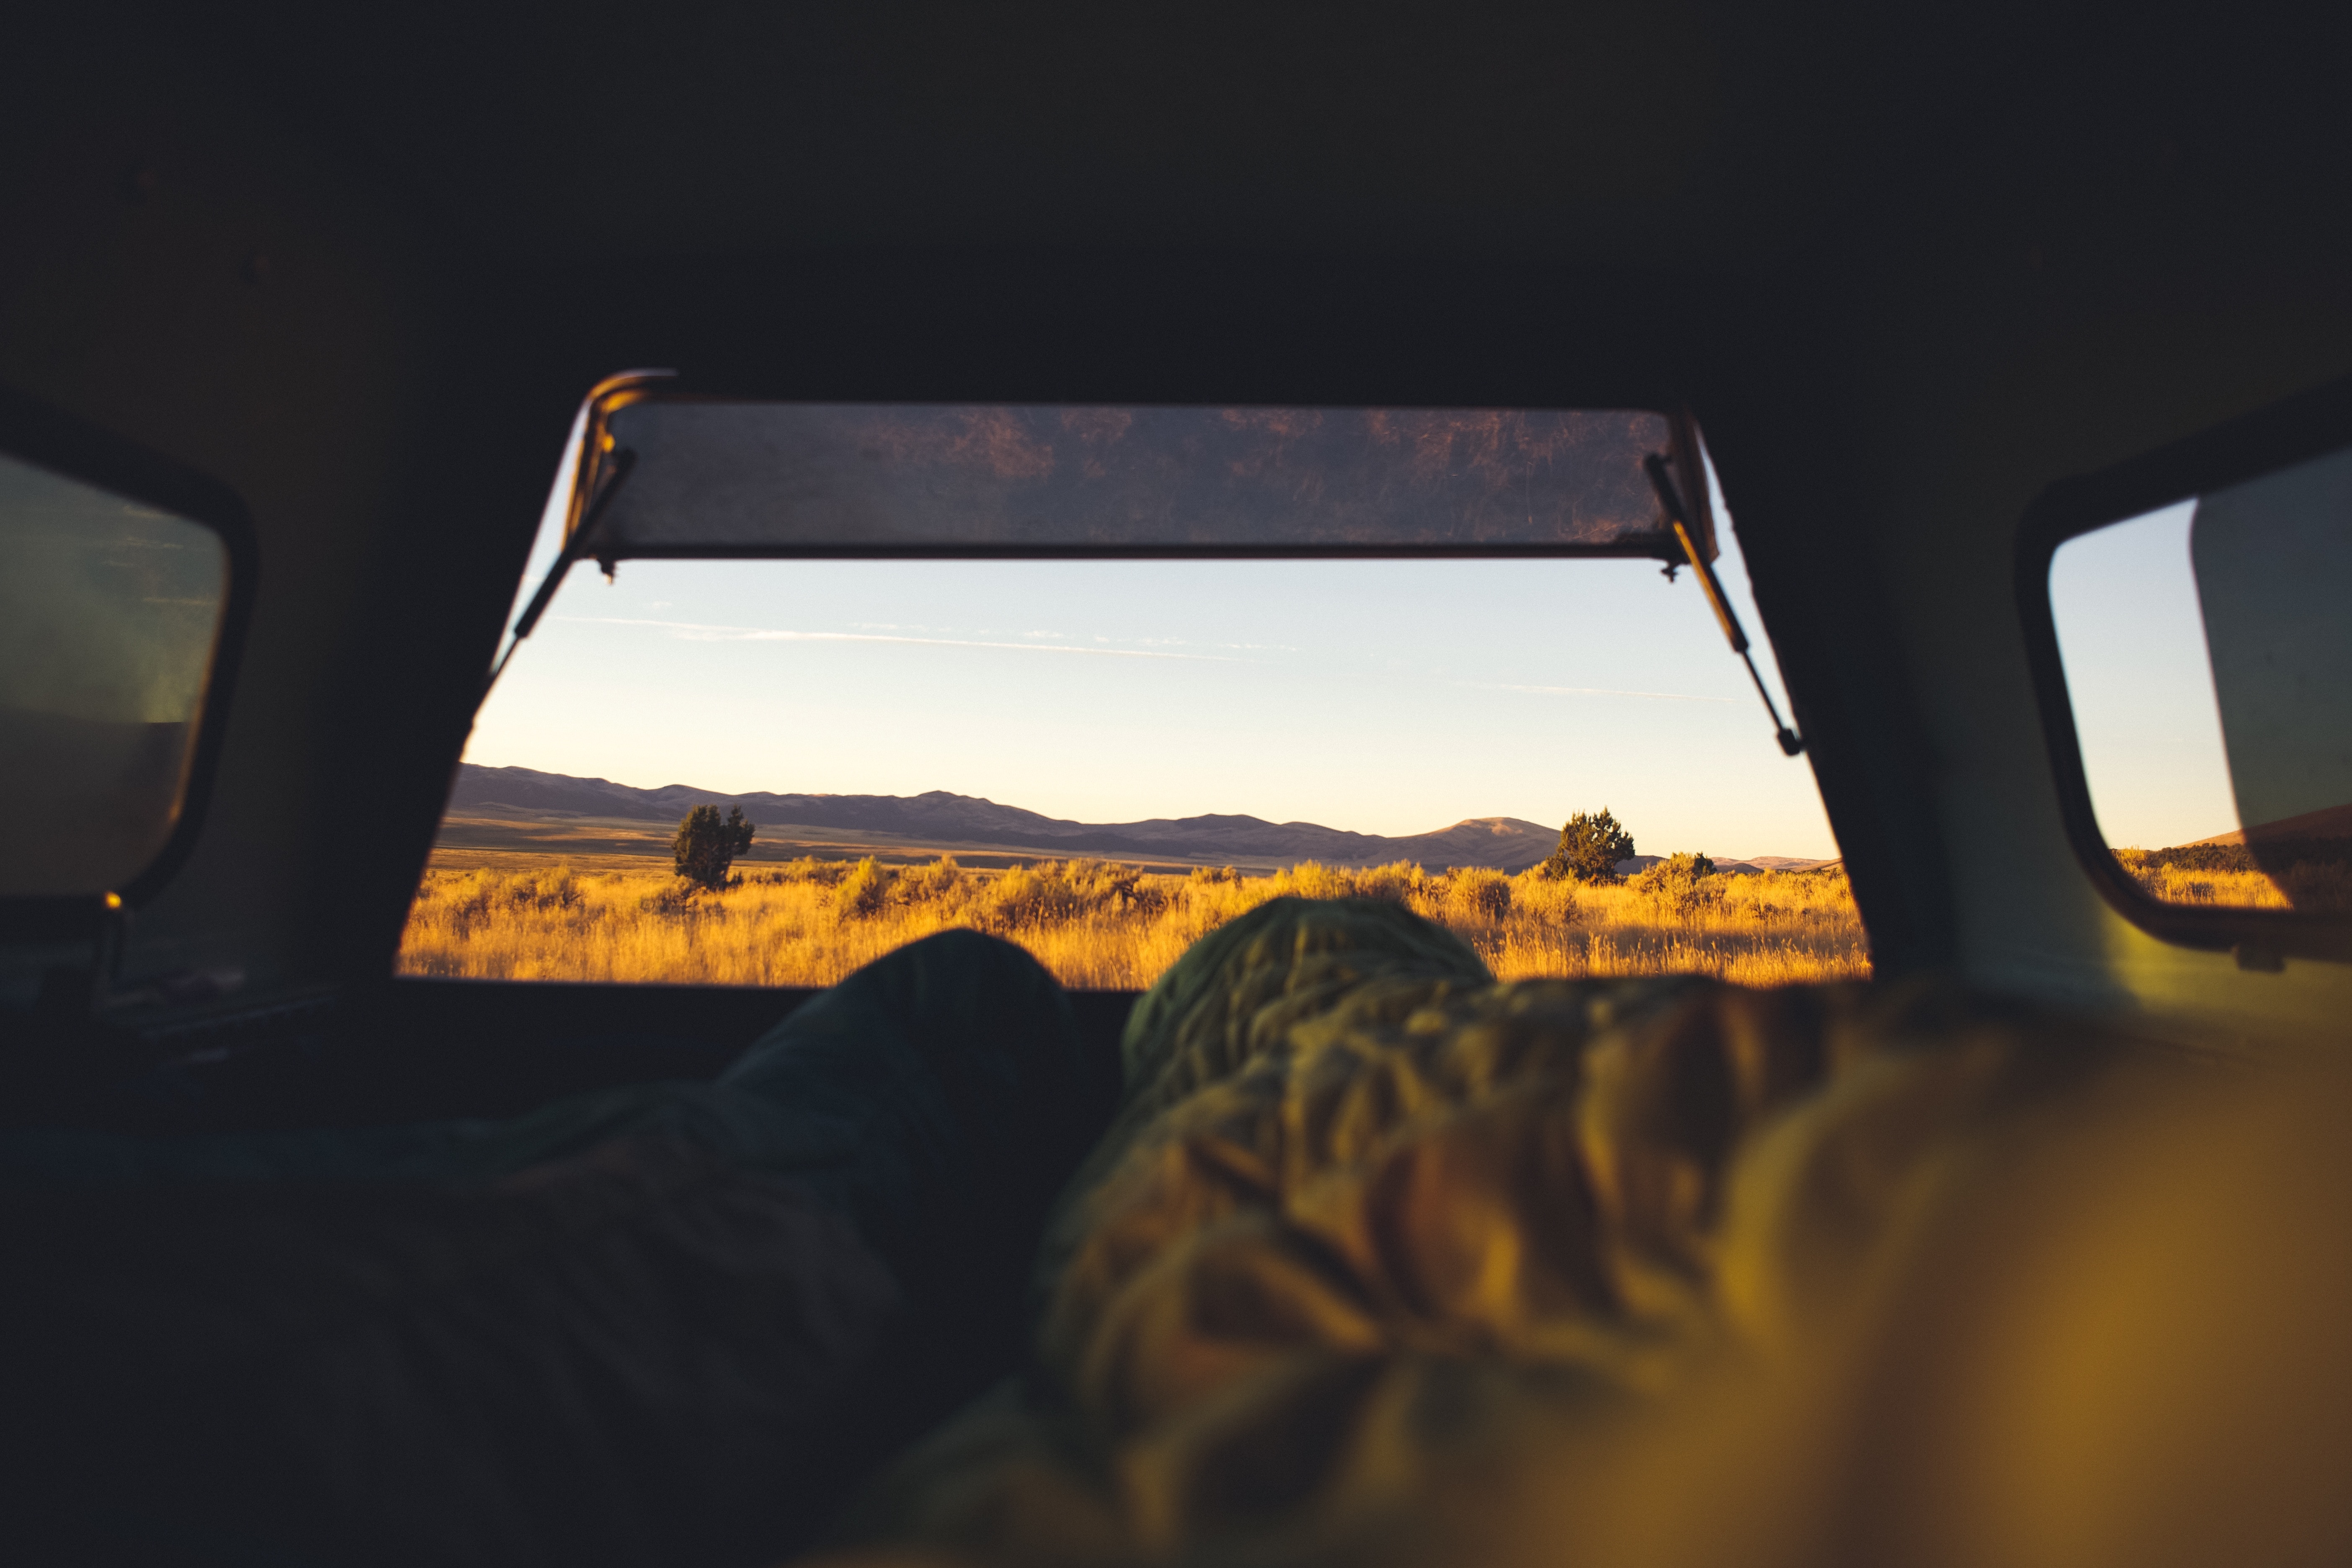
light, sky, car, sunlight, window, driving, vehicle, rear view mirror, automotive design, automotive mirror